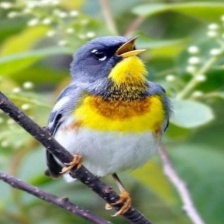
Species: NORTHERN PARULA
Scientific name: SETOPHAGA AMERICANA